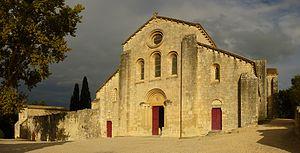
Façade de l'abbaye de Silvacane. Panorama créé avec Hugin à partir de 2 photos en grand angle (Panasonic ZX1).
L’abbaye de Silvacane, dite autrefois abbaye de Sauvecanne, est une abbaye cistercienne située dans la commune de La Roque-d'Anthéron, dans le département français des Bouches-du-Rhône en région Provence-Alpes-Côte d'Azur.